Thomas de Hartmann

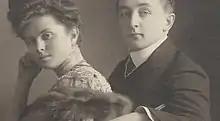
Wedding picture (part), 12 (25) Nov. 1906

Thomas Alexandrovich de Hartmann (October 3 [O.S.: September 21], 1884March 28, 1956) was a Ukrainian-born composer, pianist and professor of composition.